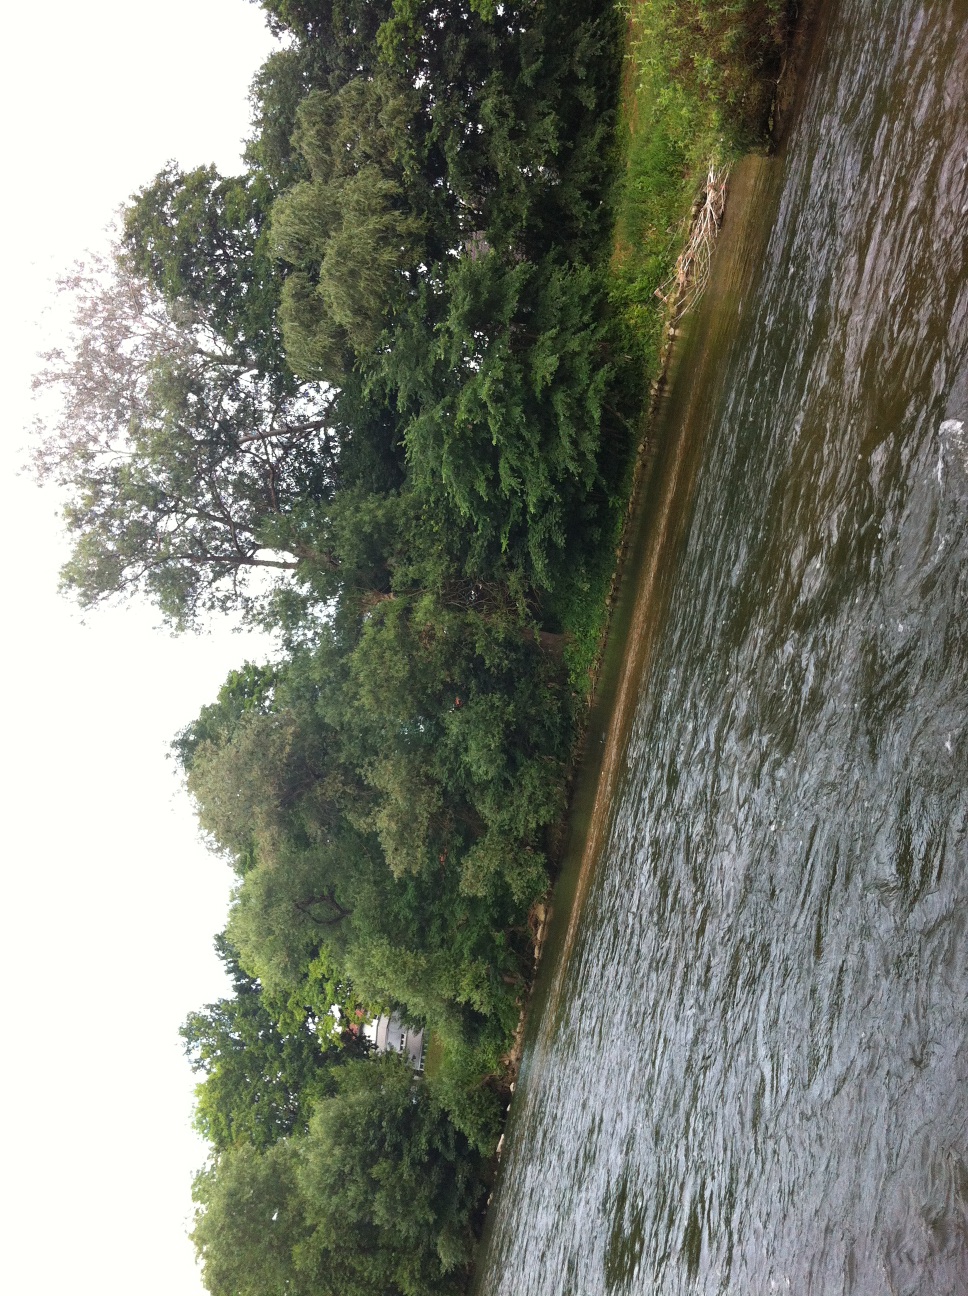Question: Is the bottle visible?
Answer: no